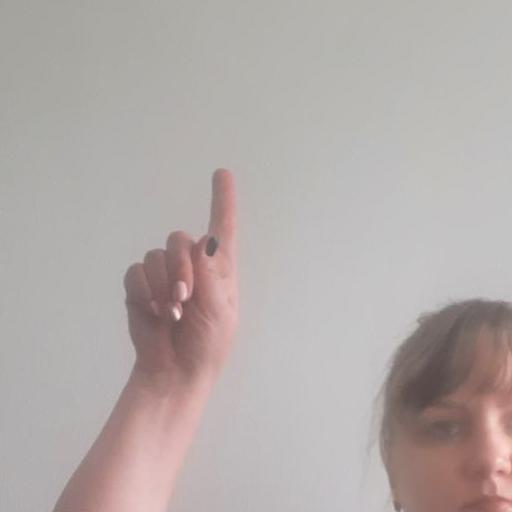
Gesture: one